Mary Robinson

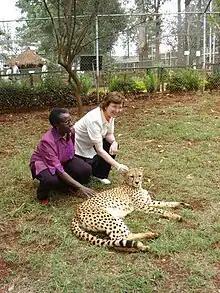
Robinson and Musimbi Kanyoro with a cheetah

In 1992, Robinson travelled to Somalia, which at the time was struck by famine. She then travelled to the UN to make a report of her findings. The UN ultimately failed in its effort to relieve the famine, and the United States eventually intervened, ending the famine by March 1993.